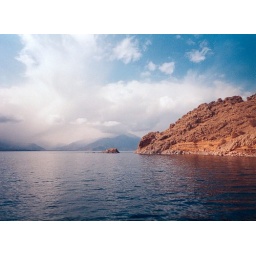
motoring to see an armenian church in the middle of the loch ness monster infested waters of lake van in eastern turkey